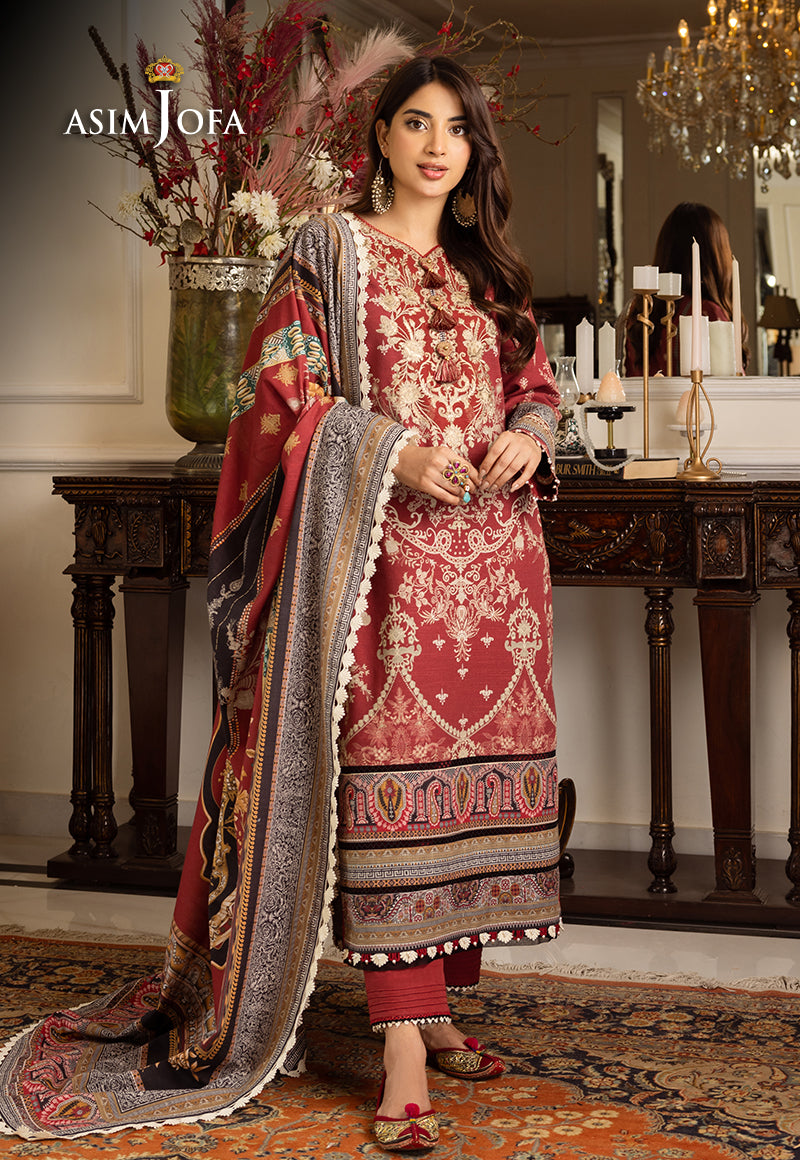
maroon jasmine embroidered salwar